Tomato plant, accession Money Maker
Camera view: horizontal (90 deg, fisheye); turntable rotation: 90 degrees
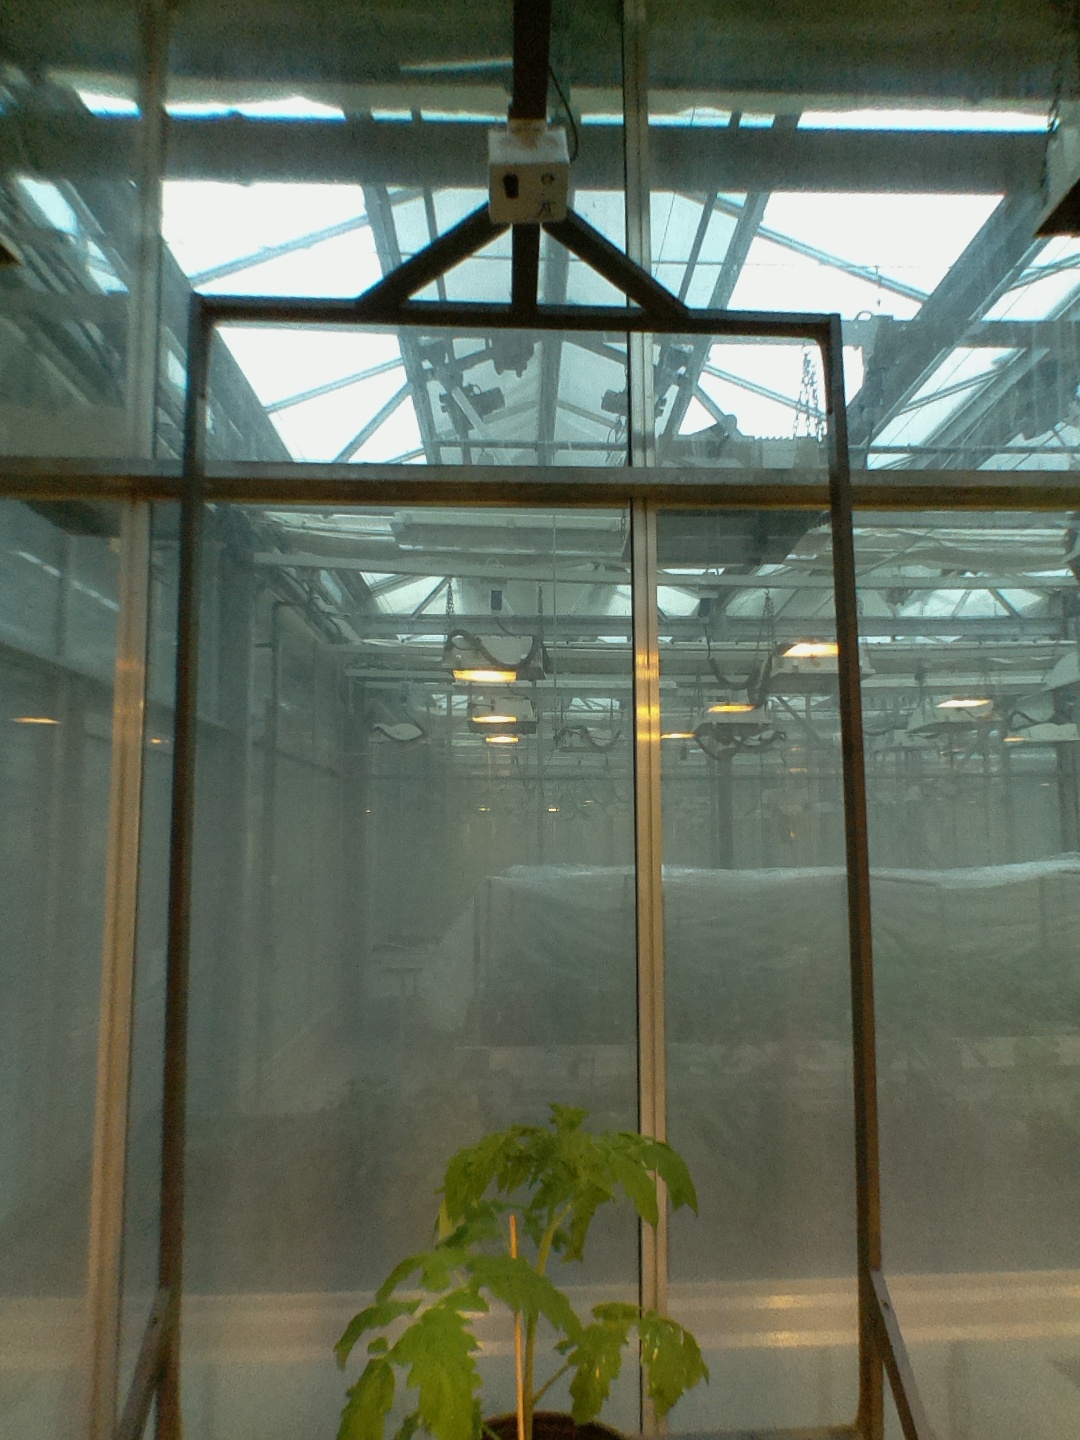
BBCH growth stage 14: 8 of true leaves visible